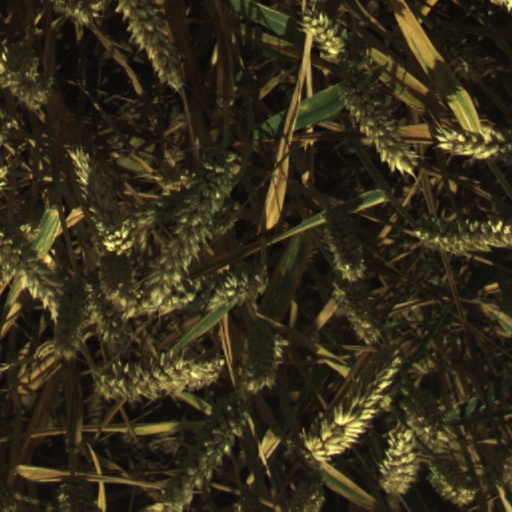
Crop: wheat